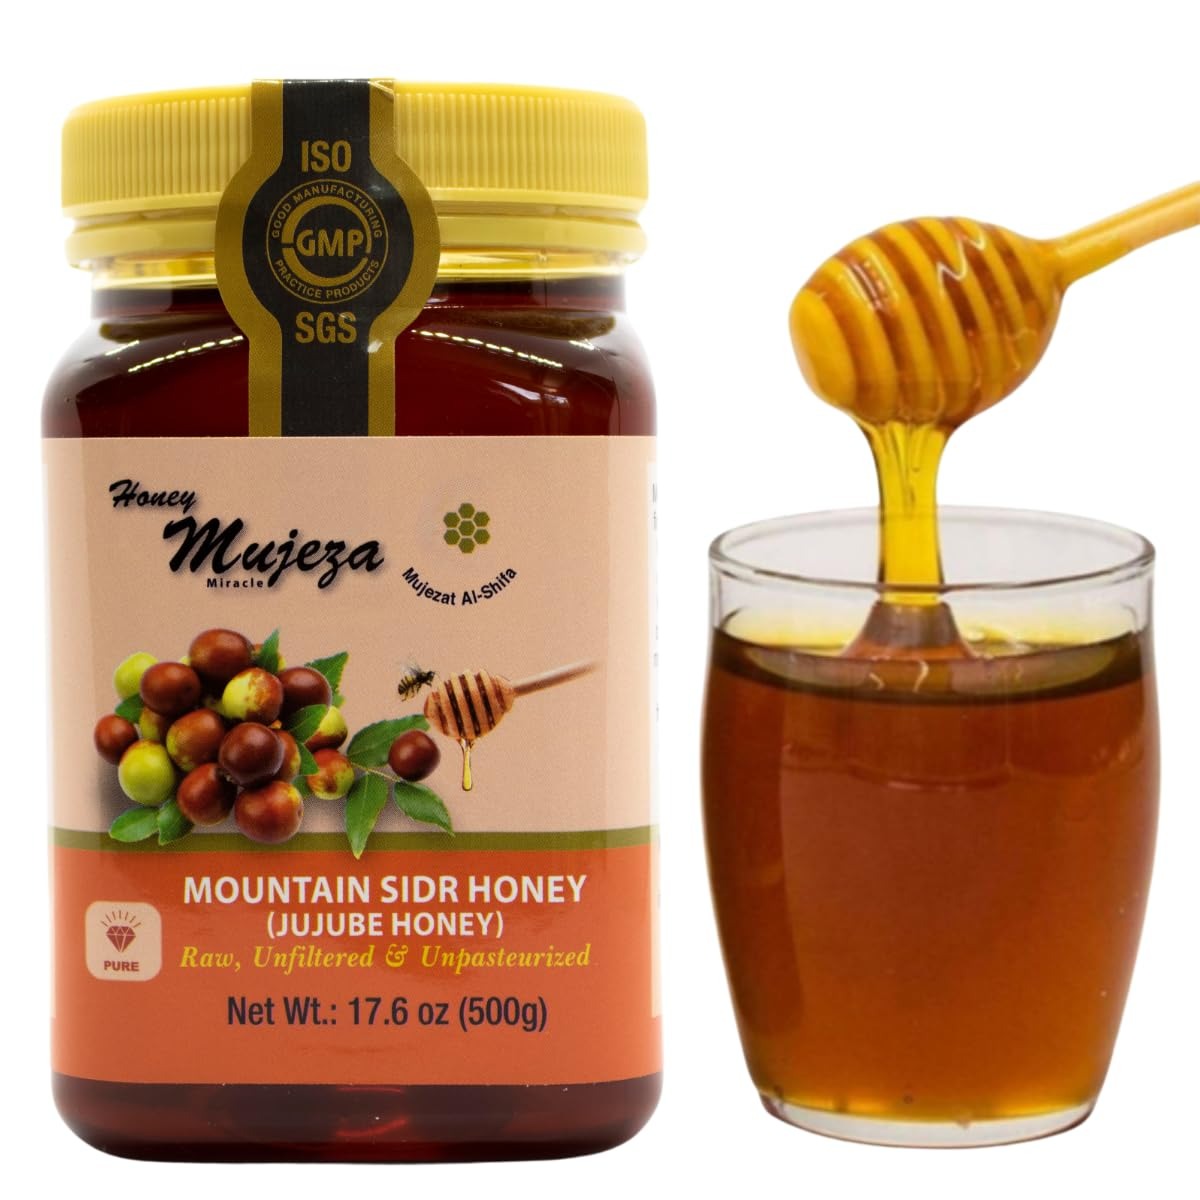
Item Name: Authentic Mountain Sidr Honey - عسل سدر جبلي أصلي - Jujube Honey, Equal to Manuka Effectiveness 100% Natural Gluten Free Raw Liquid Honey (500g / 17.6oz) عسل المعجزه
Bullet Point 1: ✔️ PURE SIDR HONEY - As it should be. Raw, Natural, and Pure.
Bullet Point 2: ✔️ Sidr has amazing flavors and is unparalleled in nutritional value.
Bullet Point 3: ✔️ PERFECTLY DELICIOUS - No artificial colors, flavors, or additives exist.
Bullet Point 4: ✔️ Uncooked - Unpasteurized - Unaltered
Bullet Point 5: ✔️ Try all the healthy, wholesome, natural, and full-of-goodness Mujeza honey products for a miraculous honey experience just like our name.
Product Description: Sidr Honey: Sidr Honey is one of the finest and most famous honey in the world with its distinctive Sidr aroma and dark color. It has a cohesive texture and has a moderately sweet taste. This delicious honey delight is considered to be a luxury and its experience is said to be rich and unforgettable. People who have tried Sidr honey are said to be “enchanted” by the taste. As a raw, unadulterated, and unpasteurized honey coming all the way from Kuwait, Sidr has amazing flavors and is unparalleled in nutritional value. The first lick of the honey is enough to make your taste buds ask for more as they wouldn’t have experienced such a taste before.
Value: 17.6
Unit: Ounce

Price: 34.99